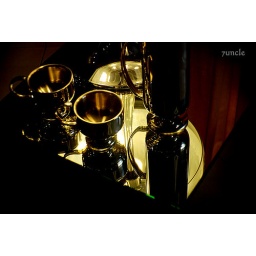
Golden wares on top of a glass table top under a lamp shade